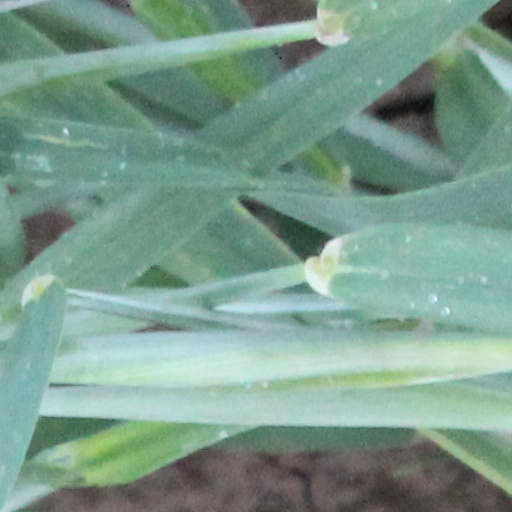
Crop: wheat